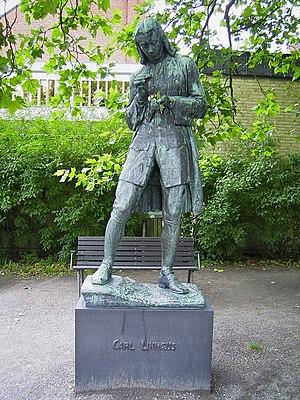
Carl Linnæus, puis Carl von Linné après son anoblissement, né le 23 mai 1707 à Råshult et mort le 10 janvier 1778 à Uppsala, est un naturaliste suédois qui a posé les bases du système moderne de la nomenclature binominale. Considérant que la connaissance scientifique nécessite de nommer les choses, il a répertorié, nommé et classé de manière systématique l'essentiel des espèces vivantes connues à son époque en s'appuyant sur ses observations comme sur celles de son réseau de correspondants. La hiérarchie des classifications qu'il met de l'avant s'impose au XIXᵉ siècle comme la nomenclature standard.